Gruny, Somme

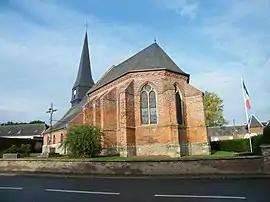
The church in Gruny

Gruny is a commune in the Somme department in Hauts-de-France in northern France.